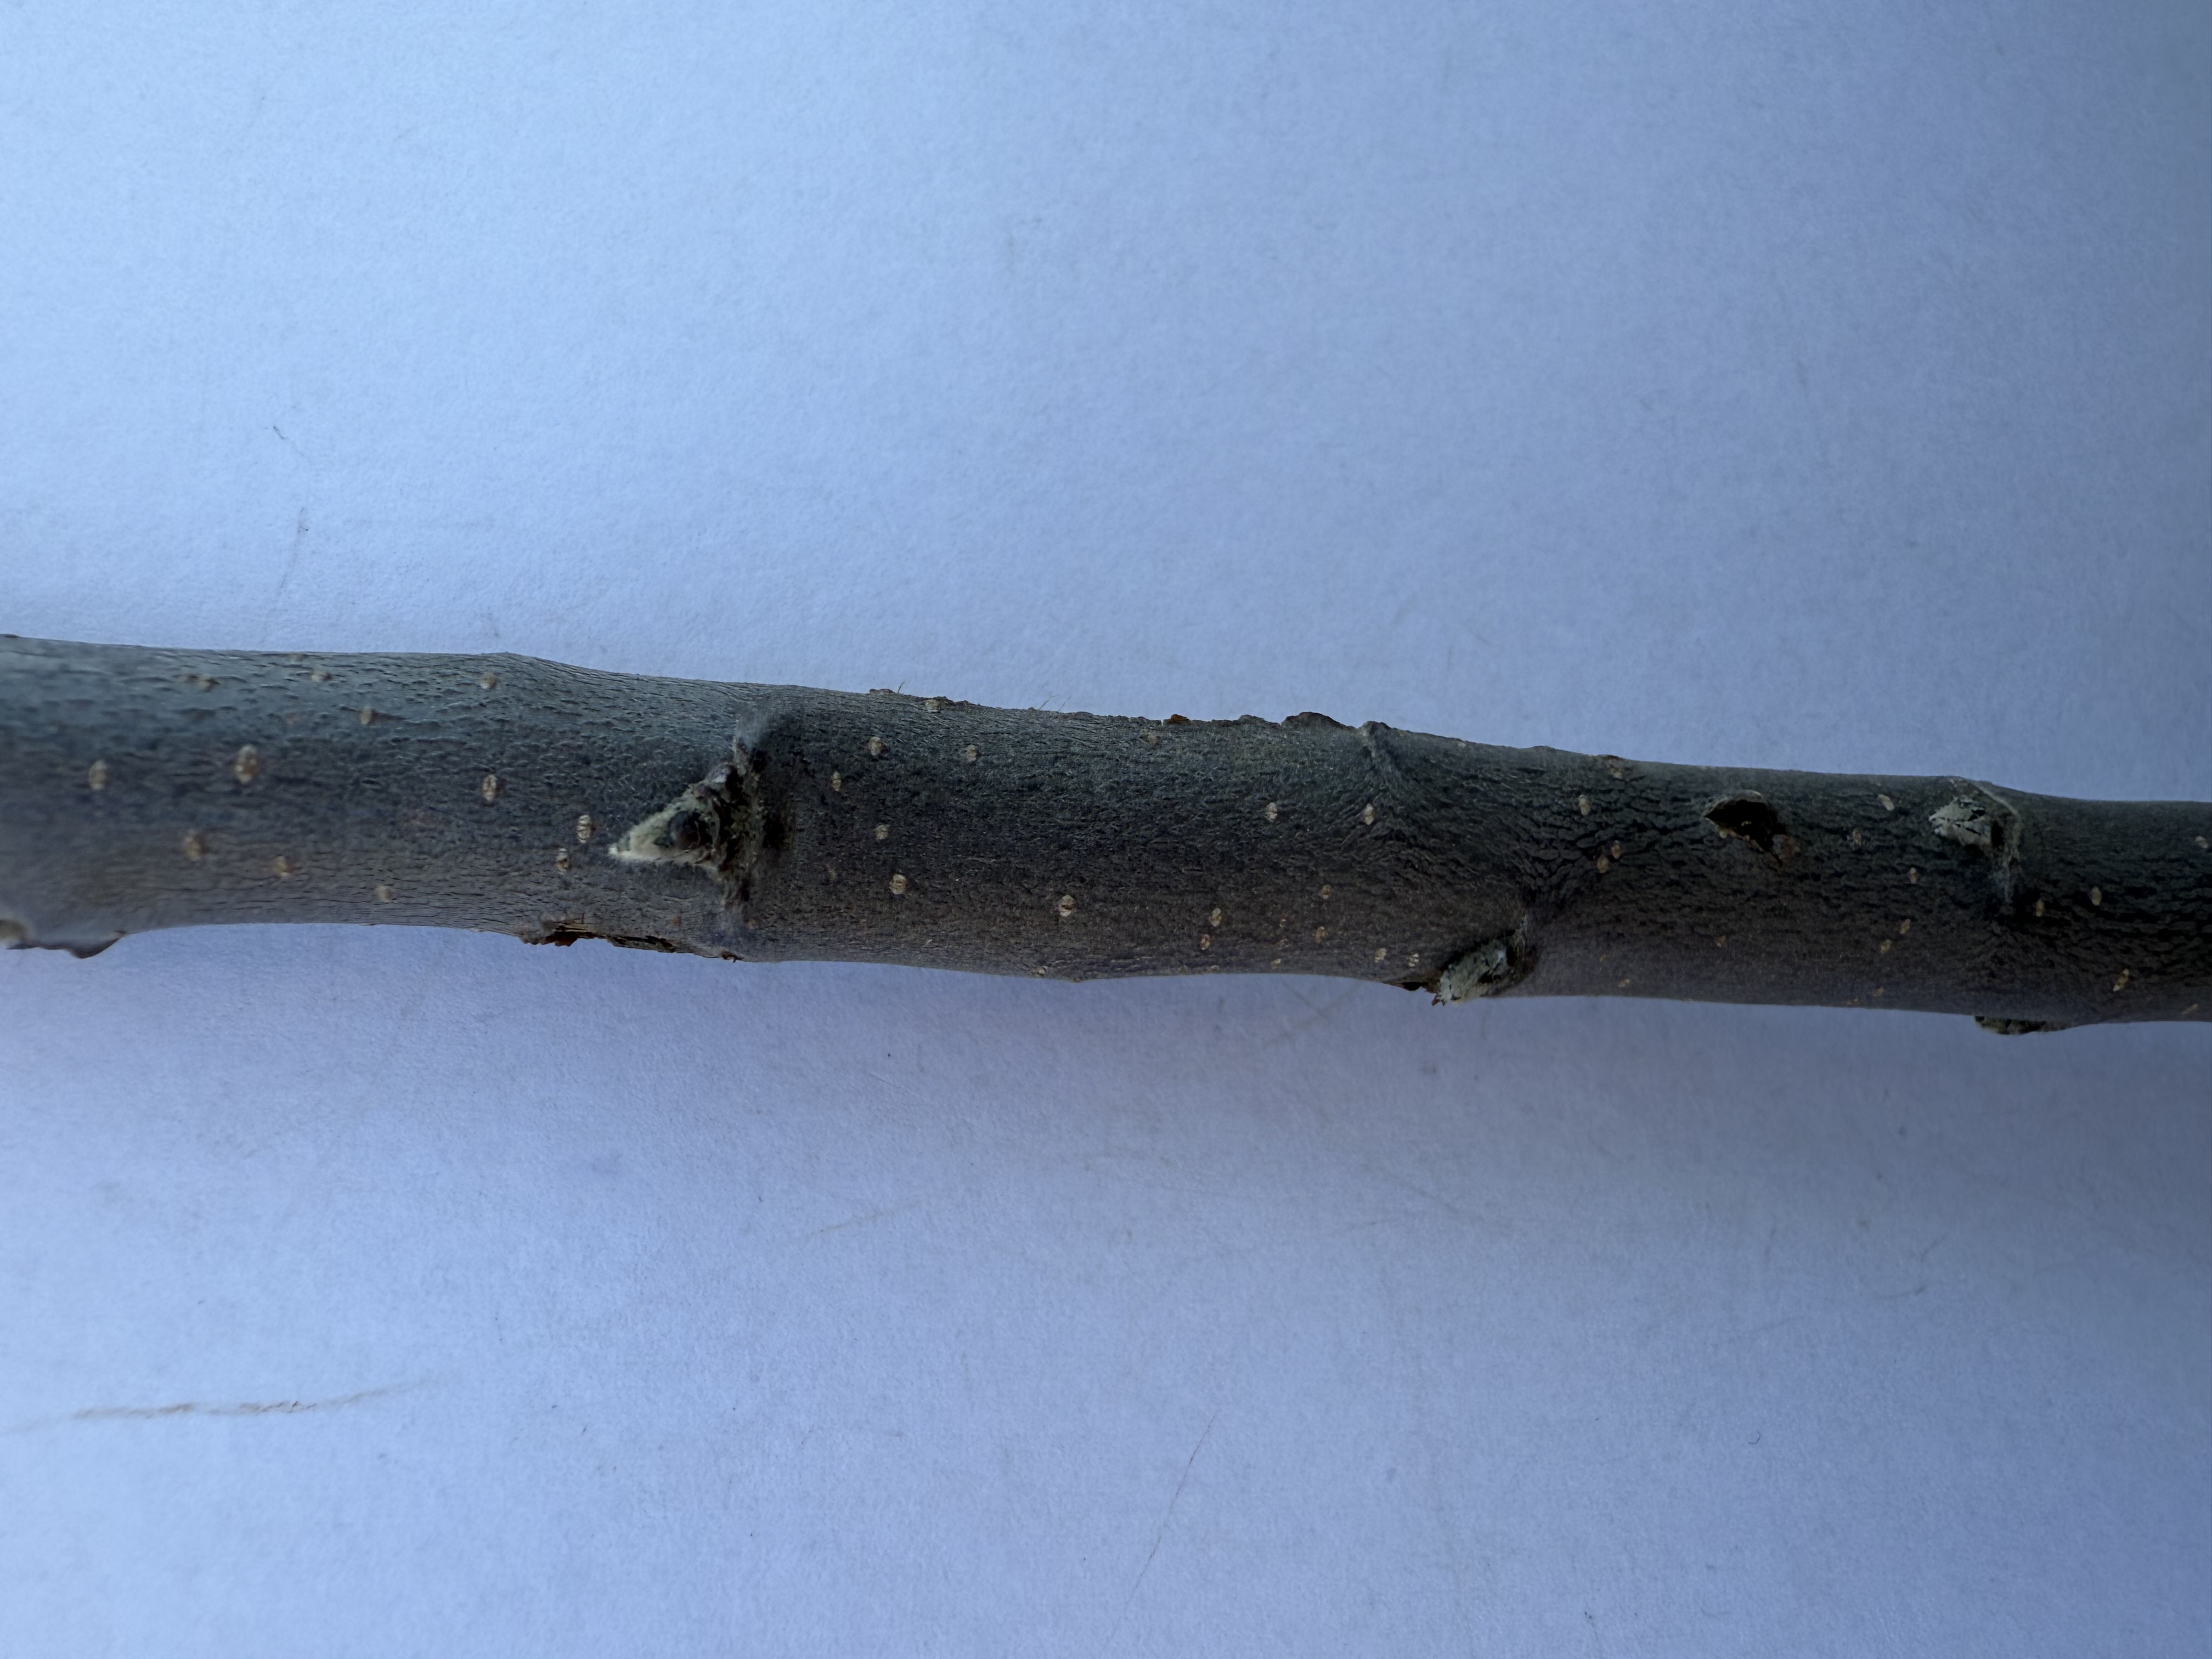
Variety: Redlove Apple